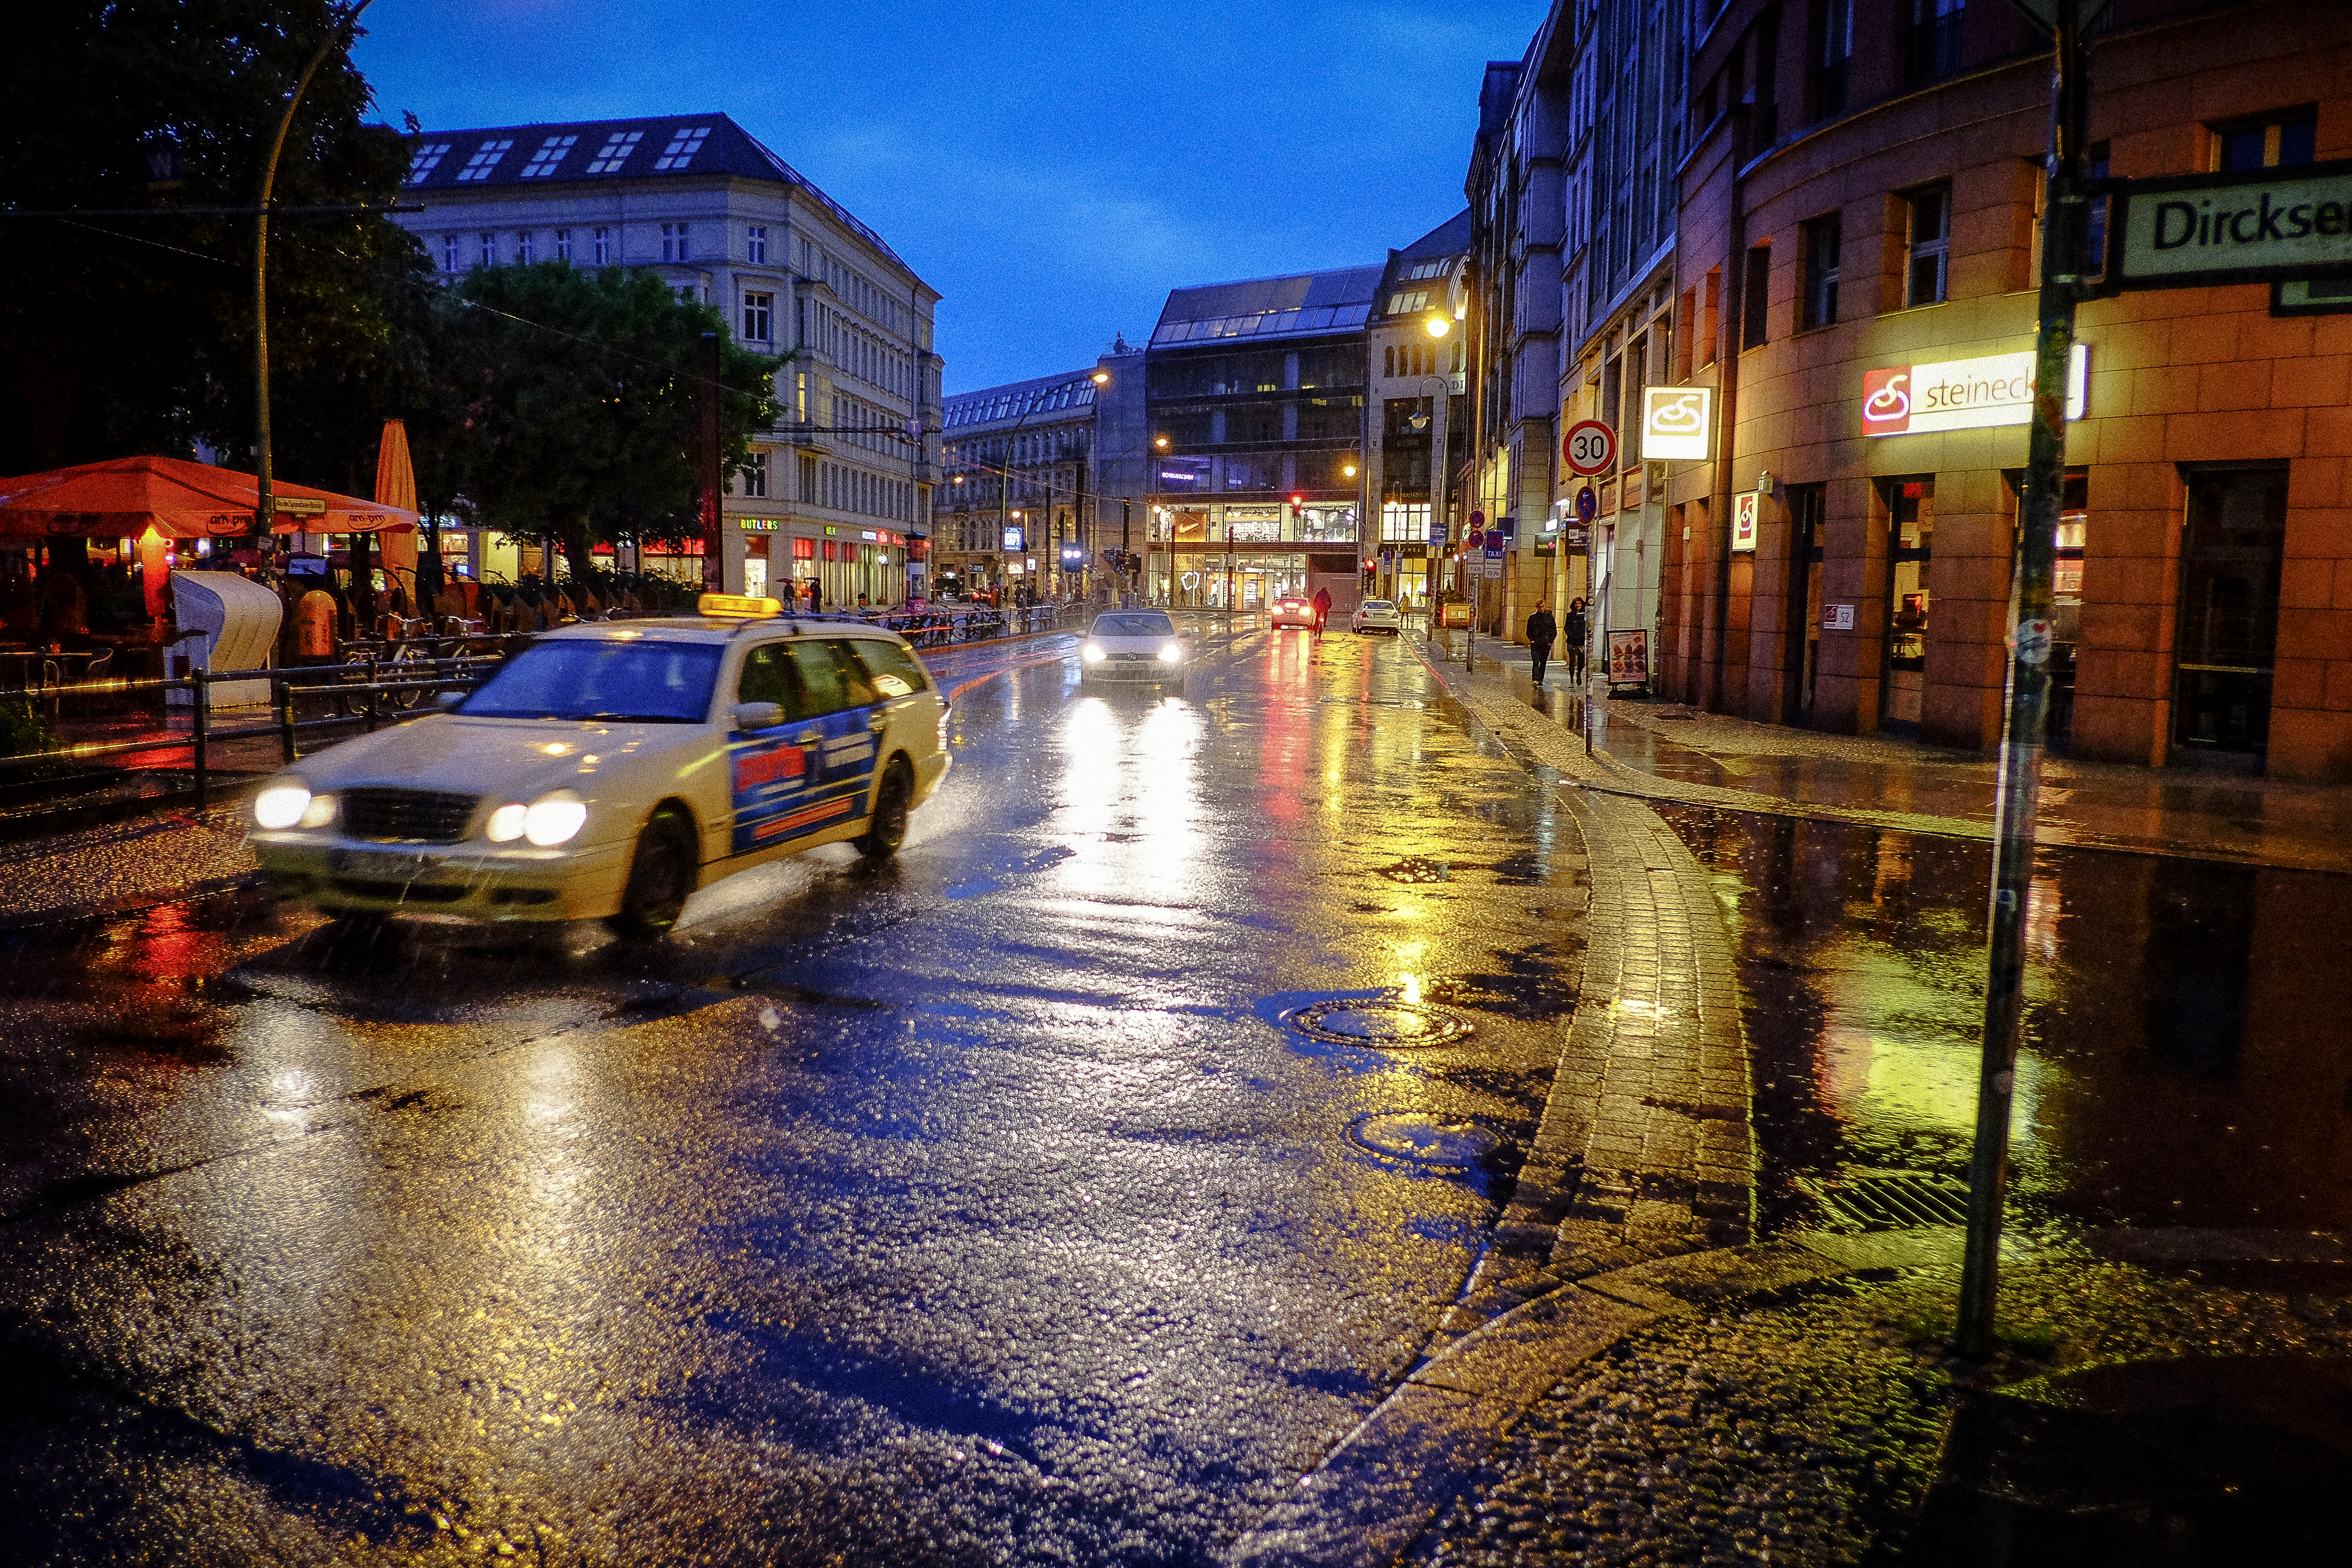
architecture, road, street, night, morning, rain, city, urban, cityscape, evening, reflection, weather, lane, waterway, housing, design, stadt, berlin, mitte, architektur, kulturerbe, metropolis, culturalheritage, wohnen, neighbourhood, urban area, residential area